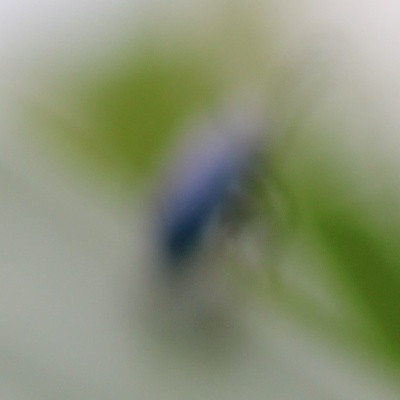
Crop: Maize
Condition: leaf beetle